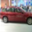
Label: automobile